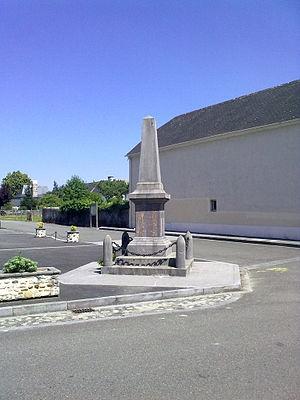
Monument aux morts de Arros-de-Nay.
Arros-de-Nay est une commune française, située dans le département des Pyrénées-Atlantiques en région Nouvelle-Aquitaine.